Beyer, Peacock and Company

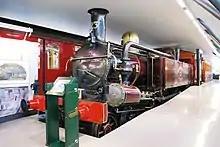
Beyer, Peacock's innovative condensing locomotive of 1871 – the inaugural motive power for London's underground railway. The large black pipe and another on the right-hand side took steam from the cylinders to the side tanks rather than ejecting it into the atmosphere as on conventional locomotives.

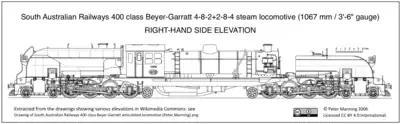
The three separate units of a Beyer-Garratt locomotive. The tractive effort of this locomotive was double that of its predecessor. (Click to enlarge.)

Beyer and Peacock started building their Gorton Foundry in 1854 two miles east from the centre of Manchester at Openshaw on a 12-acre site, on the opposite (south) side of the Manchester, Sheffield and Lincolnshire Railway (MS&LR) line from Peacock's previous works. The site was chosen because land was cheaper than in the city, allowing ample room to expand, and there was a good water supply from an MS&LR reservoir. At the Foundry, Beyer designed and manufactured machine tools needed to build the locomotives, and oversaw locomotive design and production. Peacock dealt with the business side, often travelling to continental Europe to secure orders.